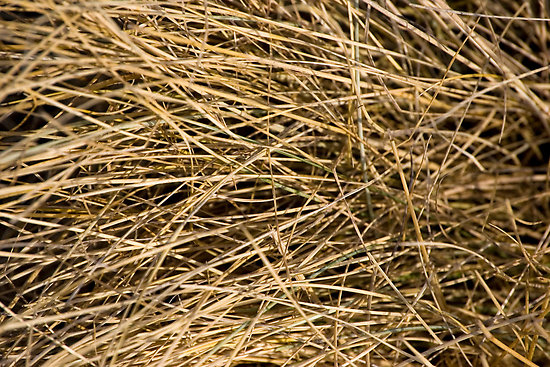
Texture: matted